Innsbruck Cathedral

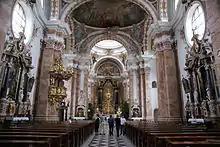
Side altars and pulpit

The cathedral contains six large side altars in the nave and transept—three on each side—that were donated to the church by brotherhoods and private donors. The two altars closest to the entrance in the first bay contain panels by the Brixen court artist Johann Georg Dominikus Grasmair. The north side (left) altar shows Saint Sebastian, the patron protector of the plague who is especially venerated in the Tyrol, flanked by statues of Saint Charles Borromeo and Saint Nicholas. The south altar shows Saint John of Nepomuk, the patron saint of bridges and the second patron saint of the Tyrol. In the second bay, the north altar contains a Baroque painting from 1673 by Egid Schor—an Innsbruck artist who was trained in Rome. The painting, which is from the old parish church, depicts Saint Philip Neri before the Virgin Mary. The painting is framed by marble statues of Saint Catherine of Siena and Saint Barbara, with a gilded statue of Saint Apollonia. The south side altar is dominated by a late Gothic crucifix of high quality, dating to the early sixteenth century. The Baroque statues depicting Mary and John are attributed to Stefan Folger.